Collins's Music Hall

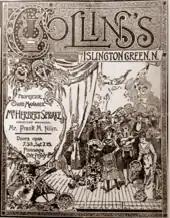
cover of theatre programme, depicting numerous artists in different performing genres onstage

Collins's was built on a west-facing site at Islington Green, between Upper Street and Essex Road. A public house with a small theatre had reportedly been opened there in 1794, and by the 1840s was trading as the Lansdowne Arms and Music Hall. In 1861 Sam Collins was appearing at the nearby Philharmonic Hall and discovered the Lansdowne. Collins, whose original surname was Vagg, was a popular performer, who – although he was English – was best known for his performance as an Irishman, singing comic songs such as "Limerick Races", "Paddy O'Blarney" and "Beautiful Biddy of Sligo". He was also a theatre manager, having bought a pub in Marylebone High Street and rebuilt the adjacent auditorium as Collins's Music Hall in 1858. At the time when he encountered the Islington premises the hall was shut and its licence to present music had lapsed. Collins bought both the pub and the hall, selling his establishment in Marylebone to finance the purchase and reconstruction of the Islington premises.